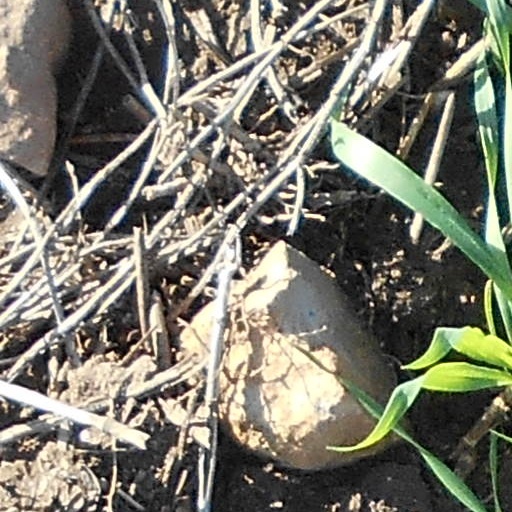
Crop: wheat